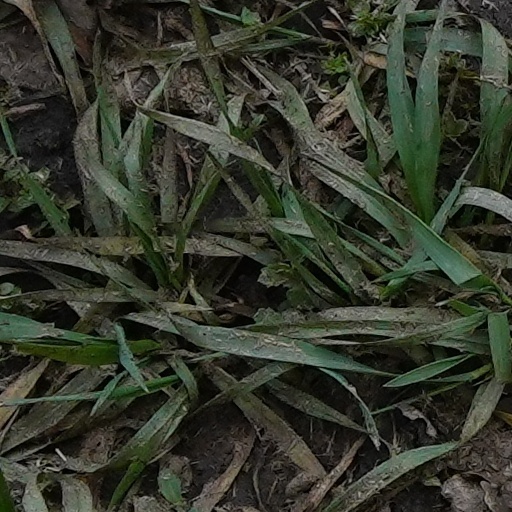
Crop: wheat